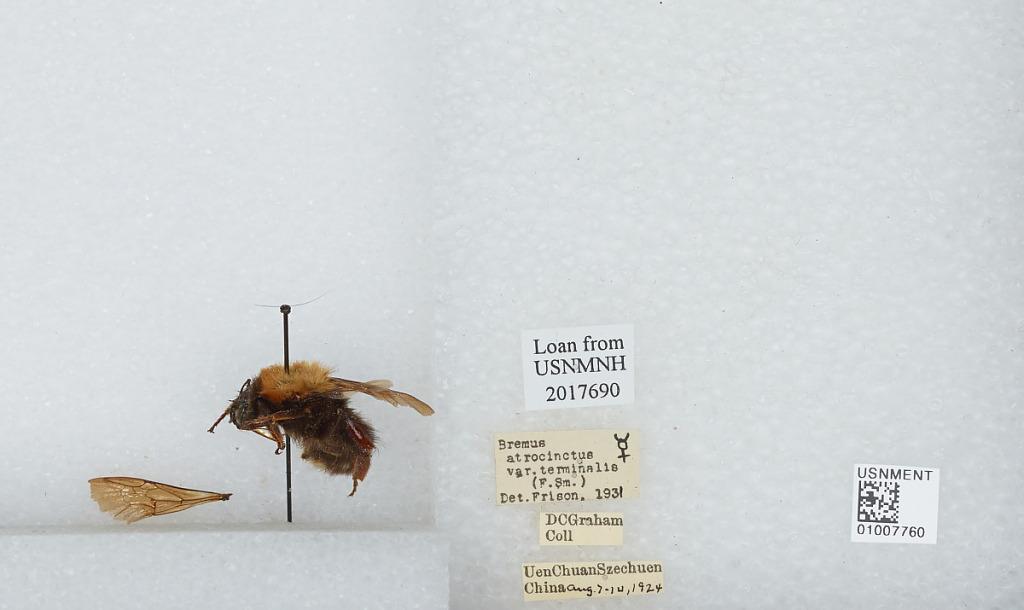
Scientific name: Bombus (Festivobombus) festivus Smith
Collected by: D. Graham
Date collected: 1924-8-7
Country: China
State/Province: Sichuan
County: Ngawa Tibetan and Qiang
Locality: Uen Chuan
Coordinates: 31.4839, 103.588
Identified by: Frison